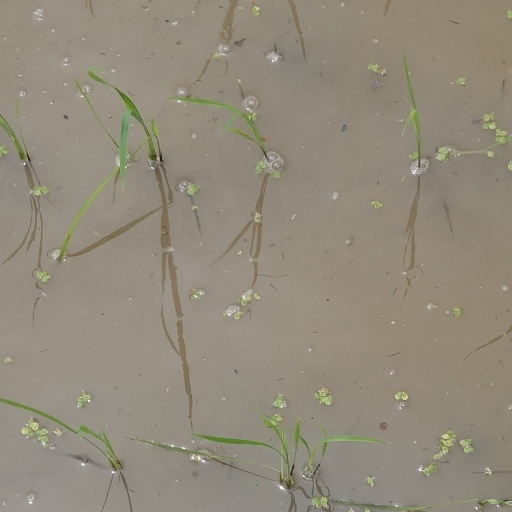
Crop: rice